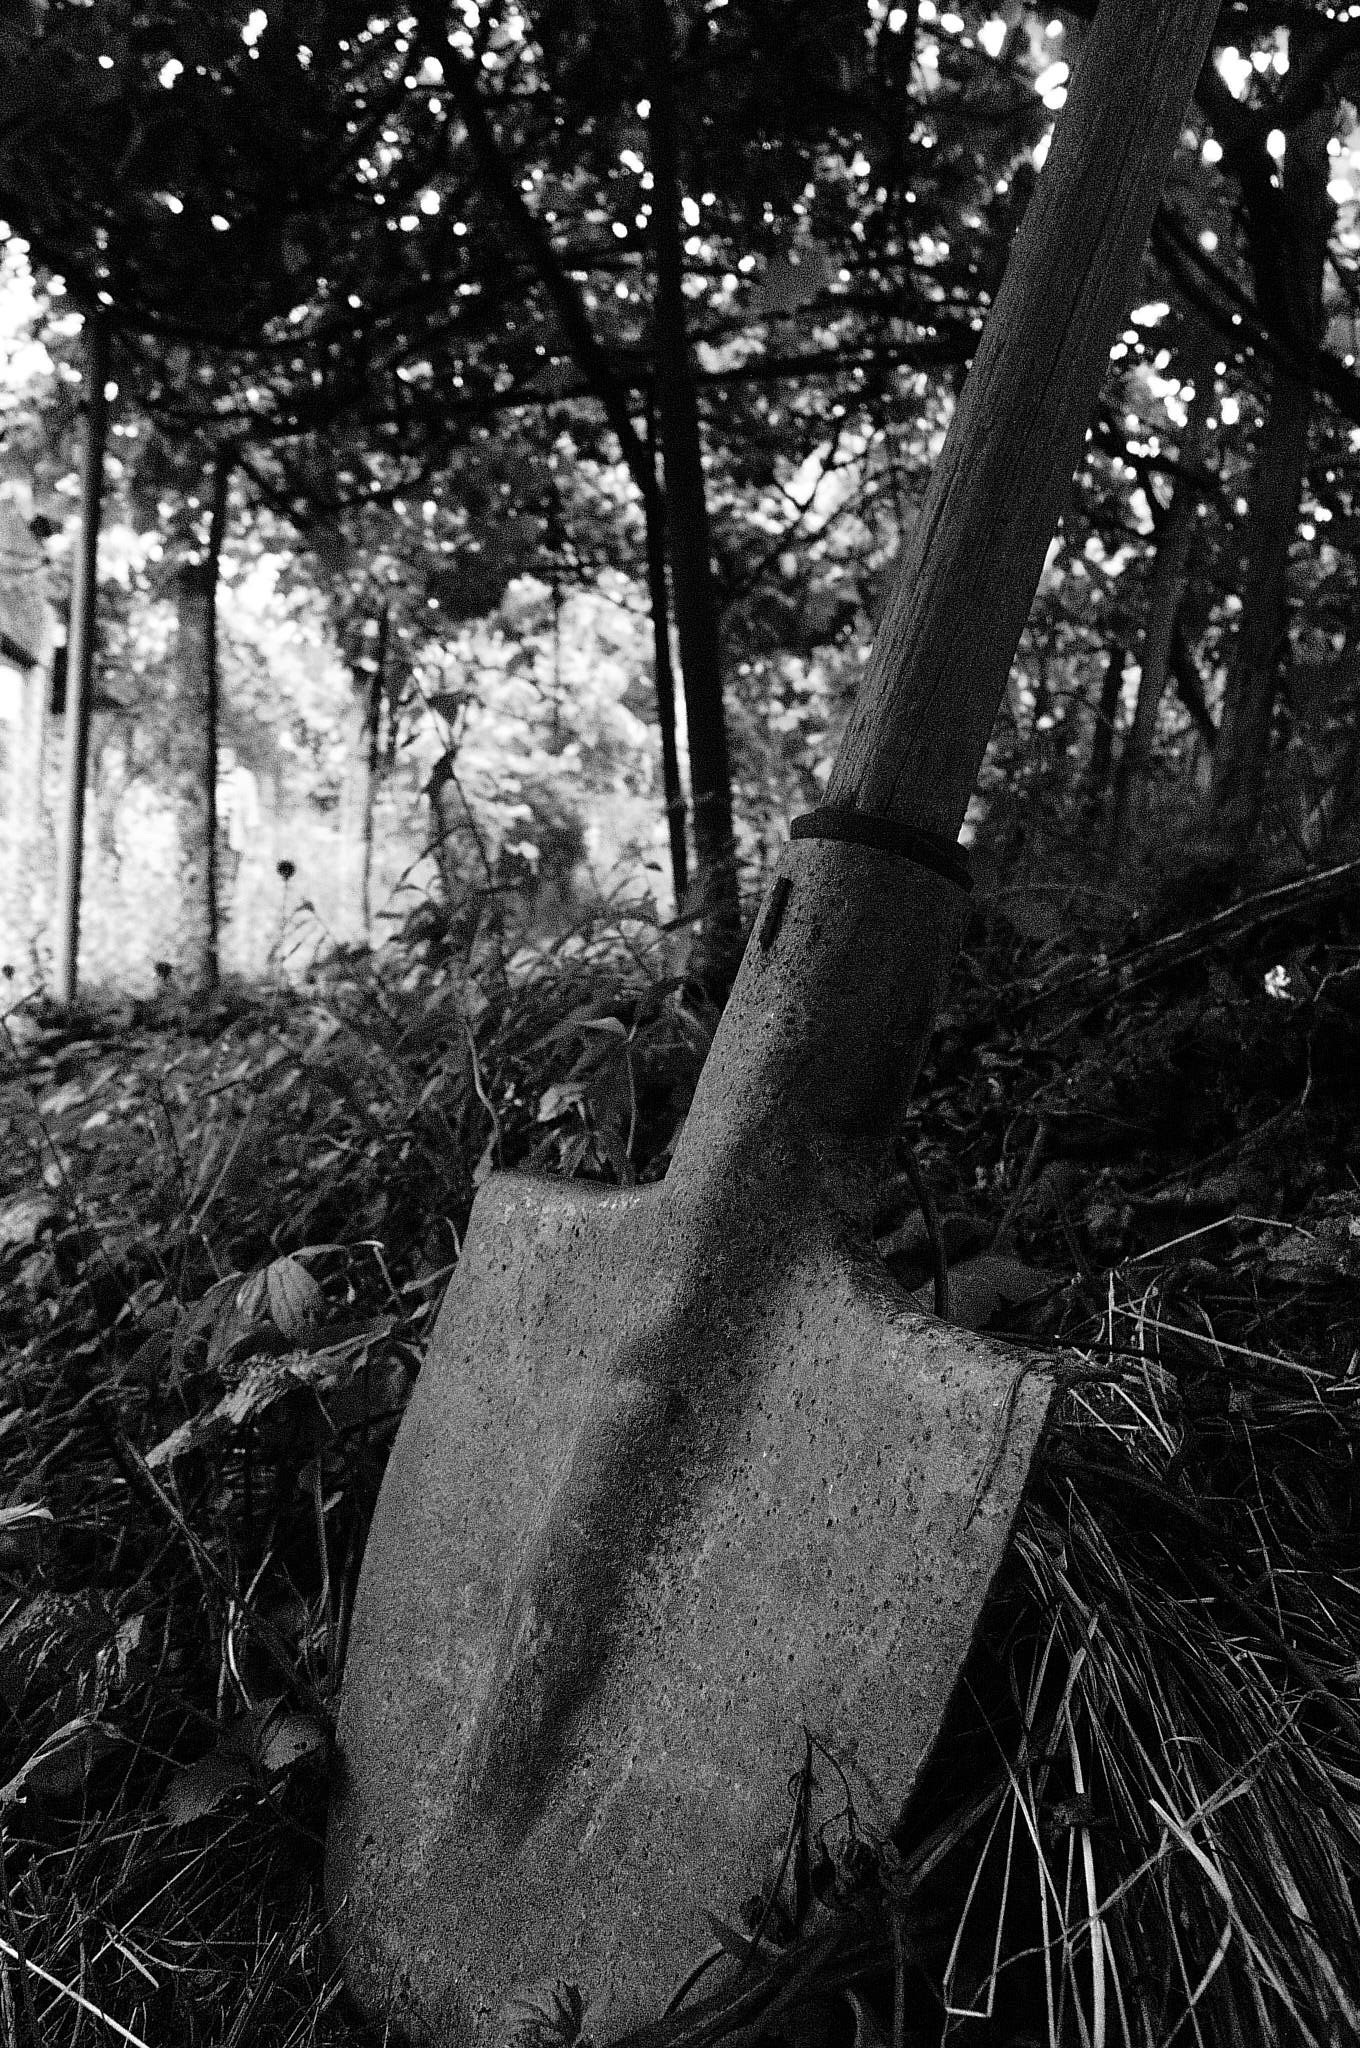
tree, nature, forest, grass, branch, winter, black and white, plant, wood, photography, sunlight, leaf, trunk, darkness, black, monochrome, season, woodland, habitat, monochrome photography, woody plant